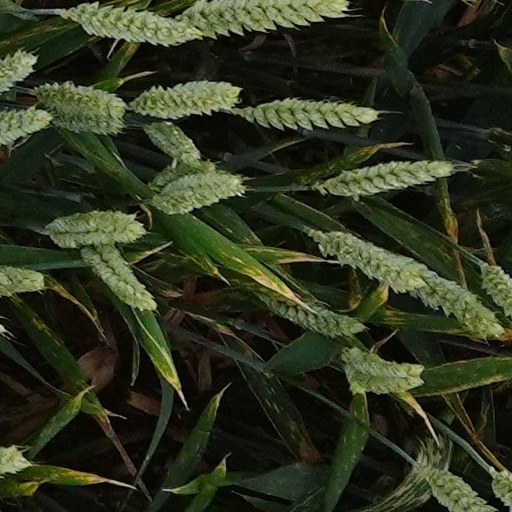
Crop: wheat